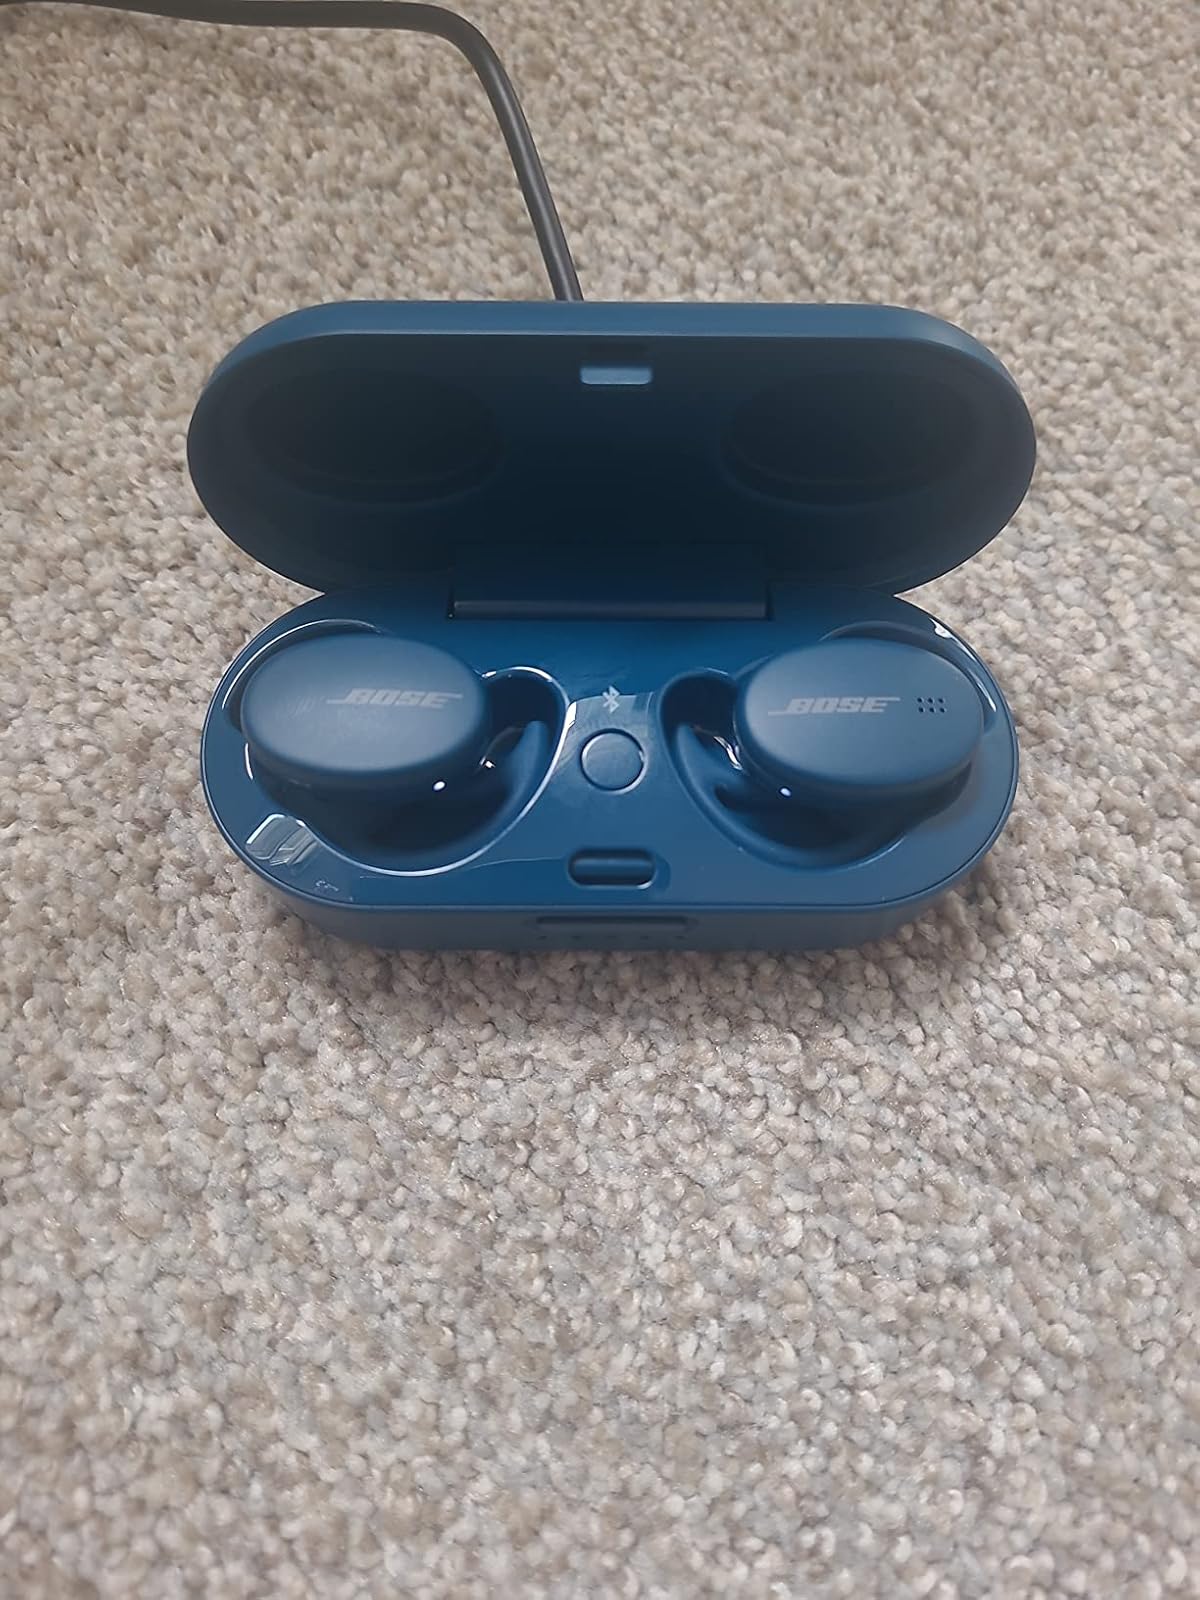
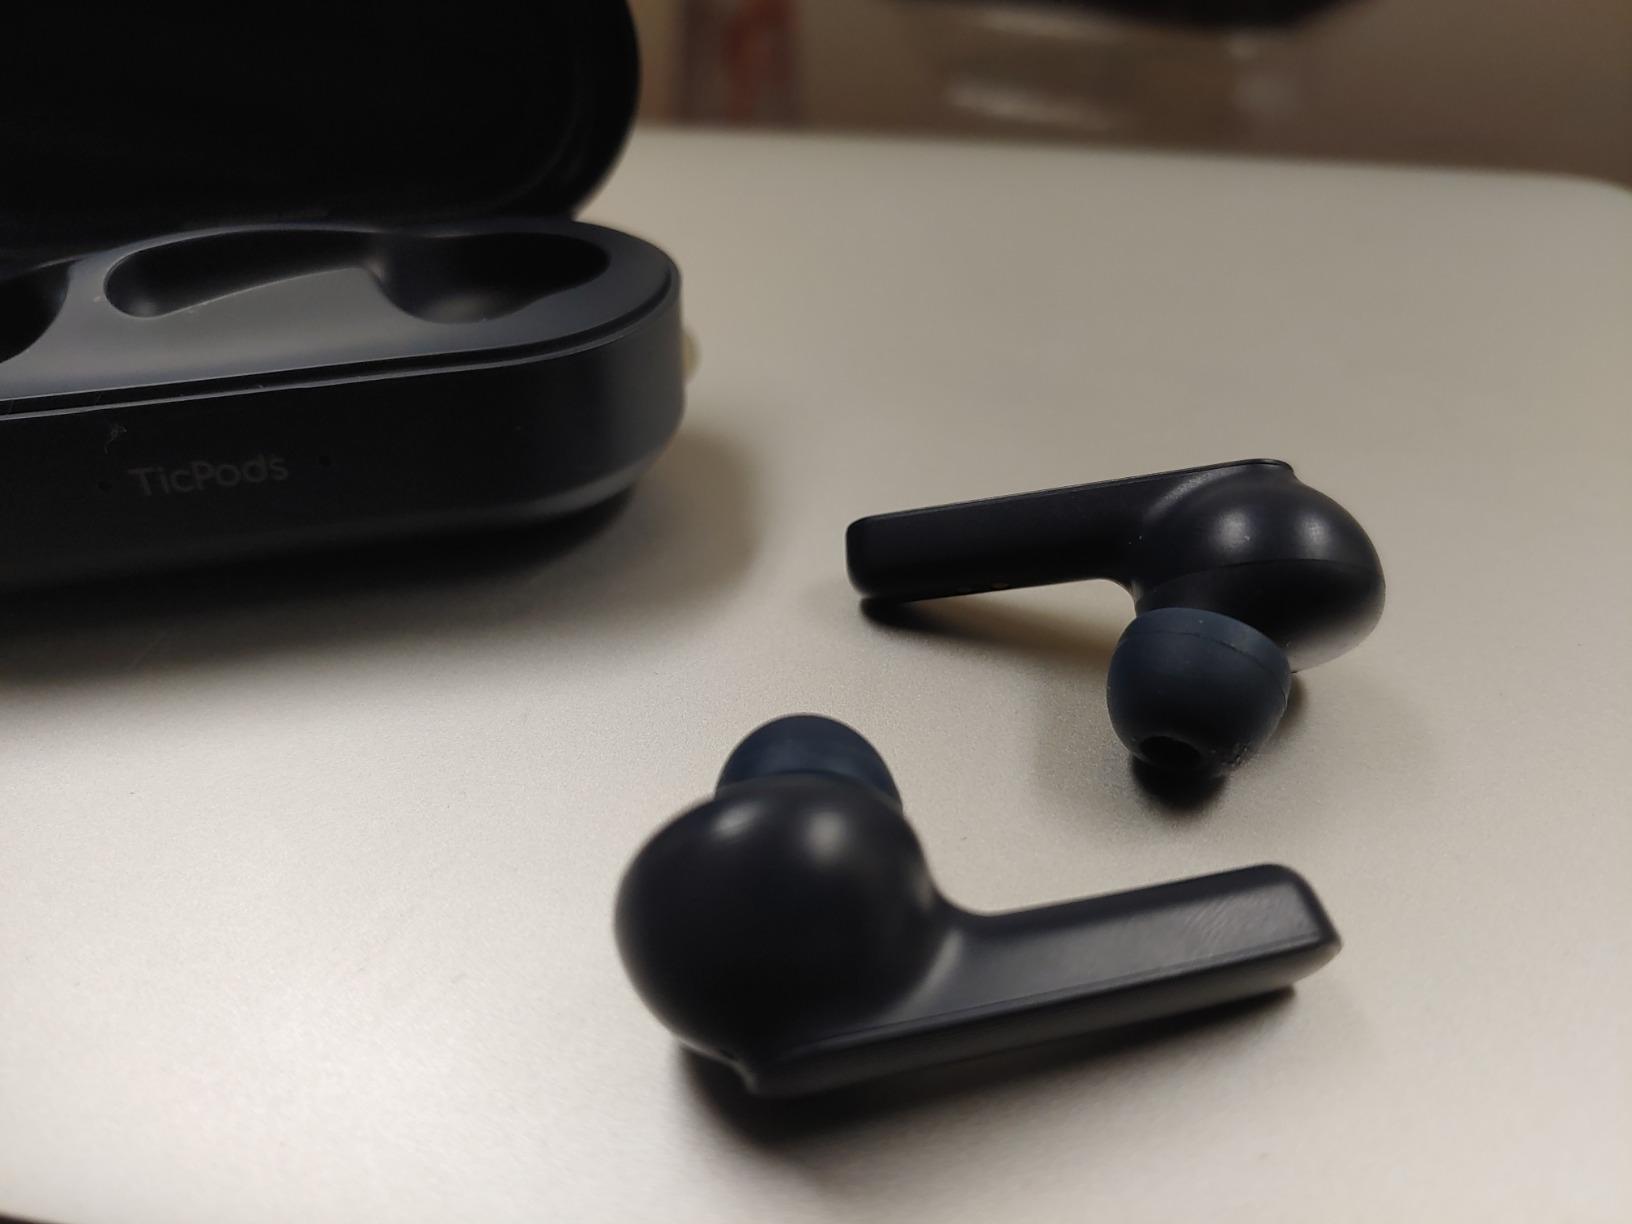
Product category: earbuds
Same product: no